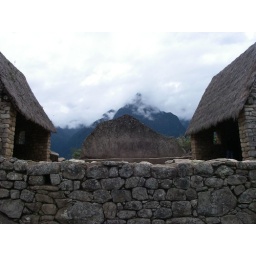
giant stone in front of altar mirrors outline of mountain behind it. then there's the two opposing houses.